University of Georgia

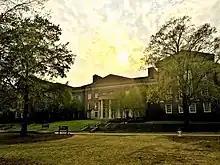
Paul D. Coverdell Center for Biomedical and Health Sciences

The university's main library, the Ilah Dunlap Little Memorial Library, was built with funds bequeathed by its namesake, the wife of a UGA alumnus who stipulated several design requirements including that it face north across the mall towards Old College. Home to the University of Georgia Press and the "Georgia Review", the library serves as the headquarters to a network of secondary libraries located throughout the campus. Following the addition of a seven-story annex in 1974, the library became the third-largest academic building at UGA and the largest in North Campus. The main library is part of a quad consisting of Hirsch Hall, Old College, Waddell Hall and Peabody Hall. Although the aforementioned George Foster Peabody also contributed to funds used to build Peabody Hall, the building is actually named after George Peabody who in an 1869 testamentary trust created a $2.25-million fund to benefit several universities in the South. The University of Georgia combined $40,000 from this fund with other contributions to construct Peabody Hall which houses the Departments of Religion and Philosophy and the Institute of Native American Studies.